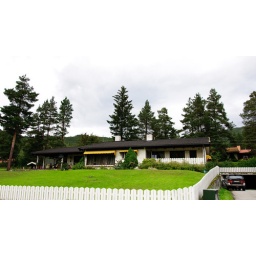
Countryside house in the mountain village of Gol, Buskerud, Norway.